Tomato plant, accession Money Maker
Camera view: vertical (180 deg); turntable rotation: 180 degrees
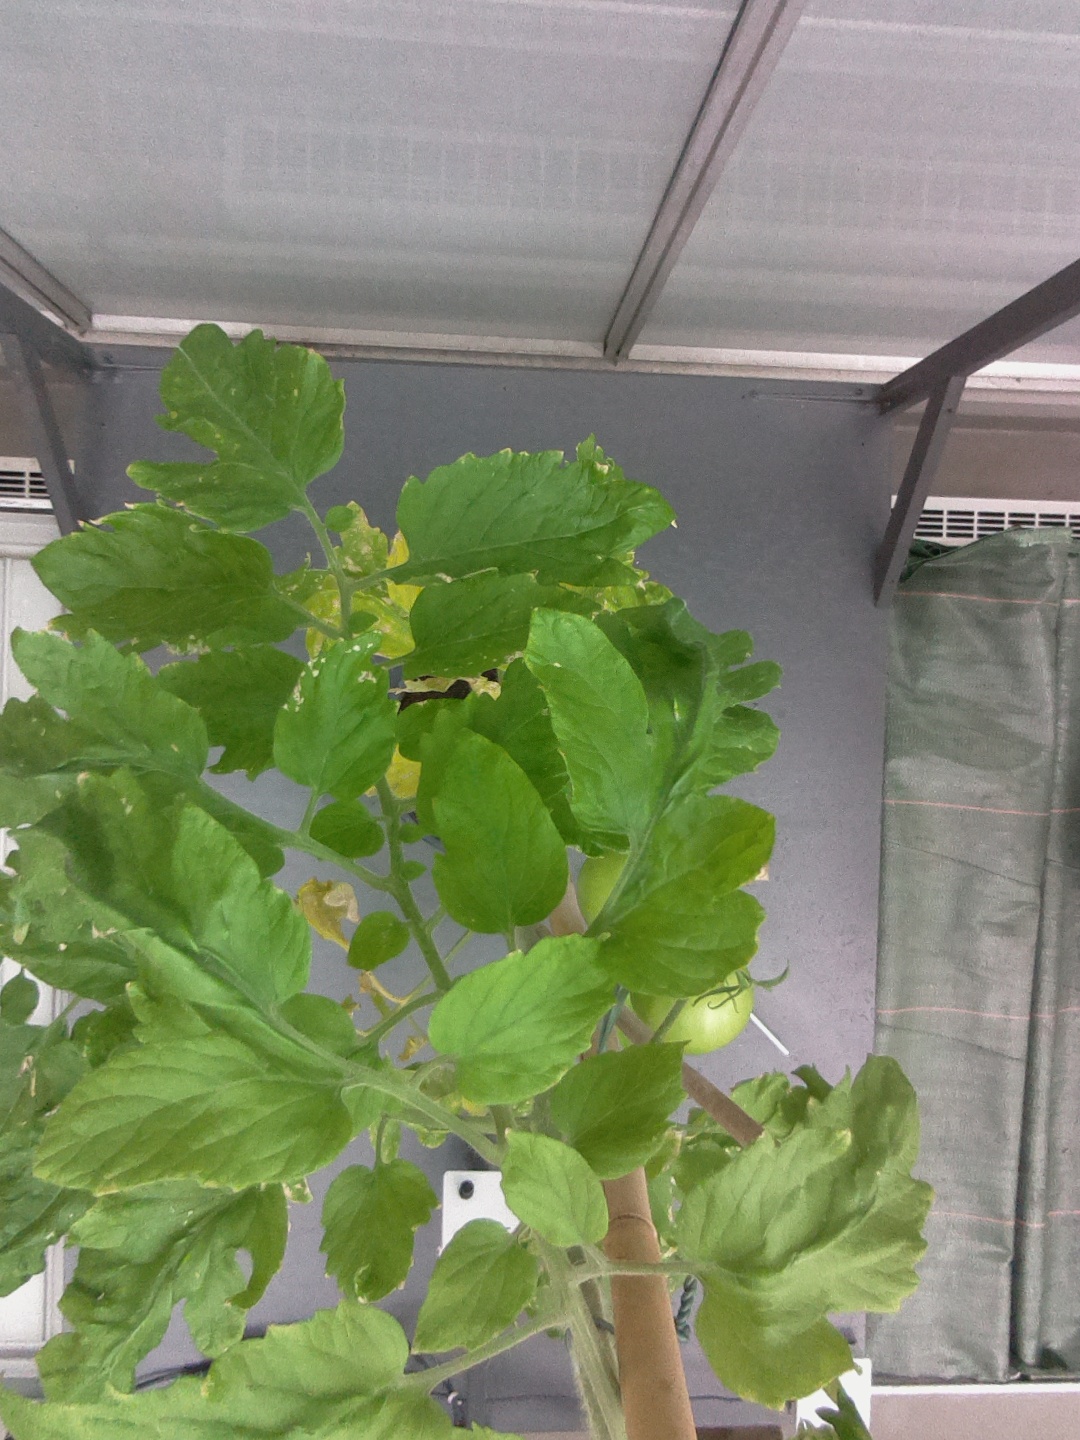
BBCH growth stage 79: 90% -100% of final fruit size